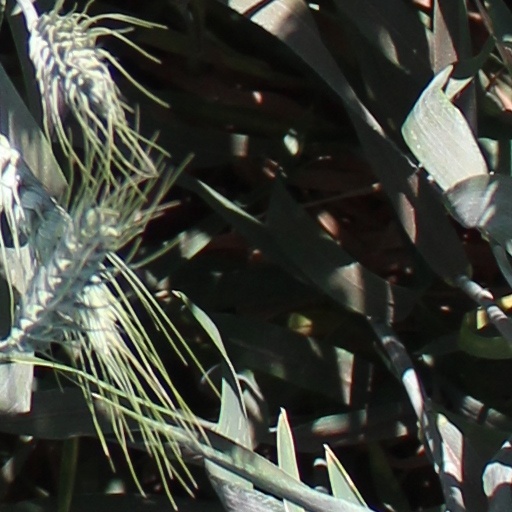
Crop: wheat